Haute-Savoie

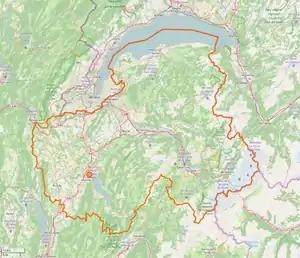
Map of Haute-Savoie, showing parks and roads

National nature reserves are designated by the French government as areas where an outstanding natural heritage is present in both rare and typical areas in terms of species and geology. Management is charged to local organizations, with direction and evaluation focusing on long-term protection for future generations and environmental education. Of the of land not managed for timber, Haute-Savoie has nine national nature reserves totaling .